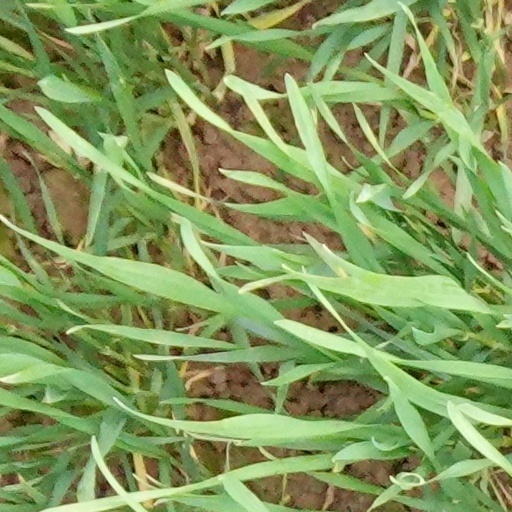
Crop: wheat